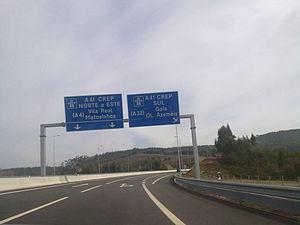
L'autoroute portugaise A43 est une autoroute qui relie Porto à Aguiar de Sousa en passant par Gondomar. D'une longueur de 16 kilomètres, elle relie le périphérique intérieur de Porto à la circulaire régionale extérieure de Porto. Celle-ci fait partie de l'itinéraire complémentaire 29.